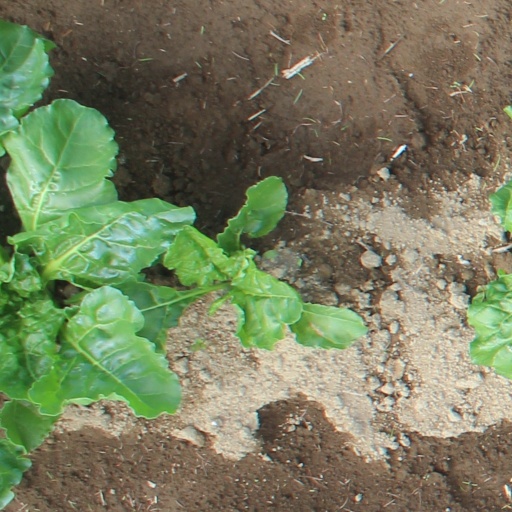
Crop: sugar beet